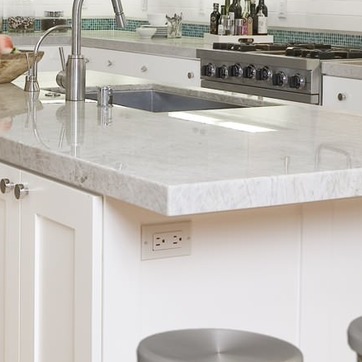
Material: polishedstone